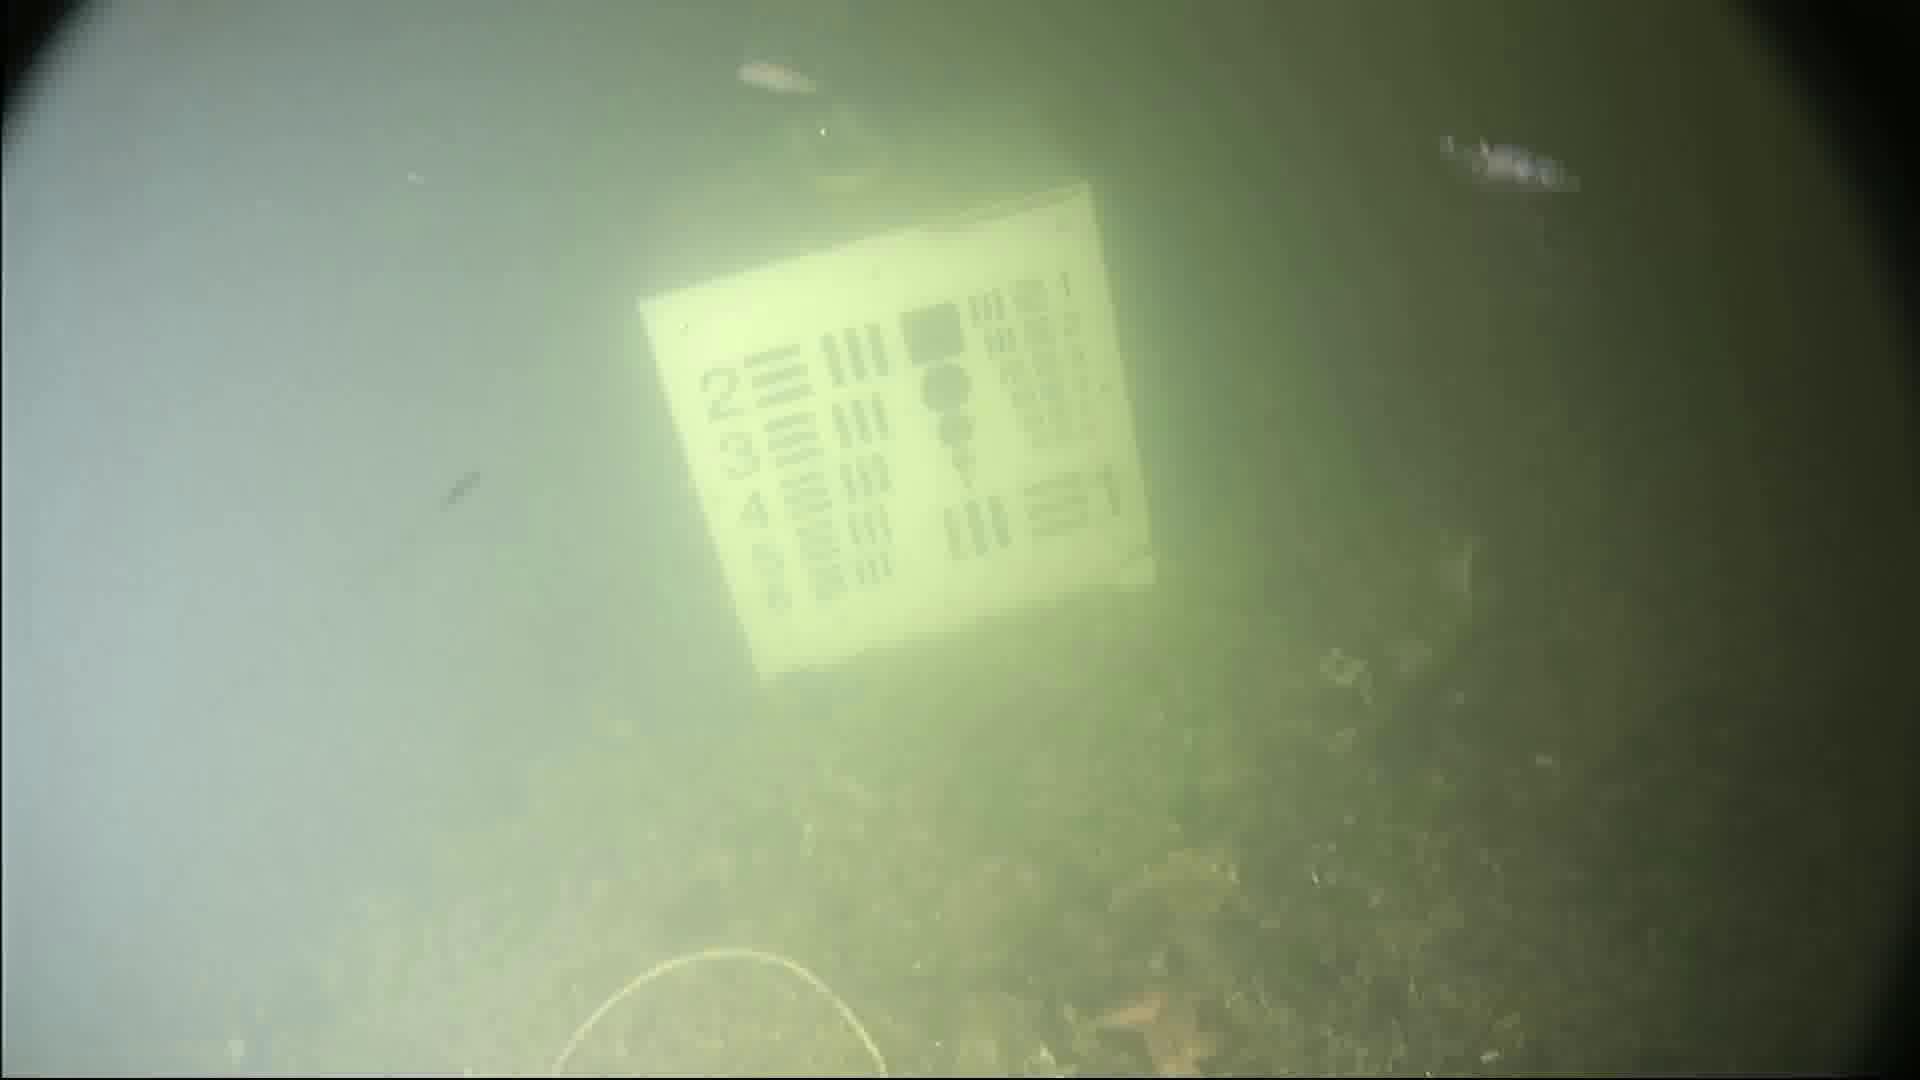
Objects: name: small_fish
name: starfish